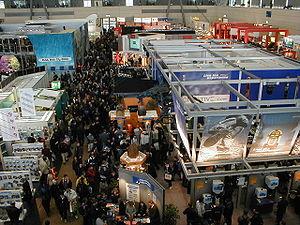
Le CeBIT est le plus grand salon pour les technologies de l'information au monde. Il s'est tenu de 1986 à 2018 au parc d'exposition de Hanovre, en Allemagne.